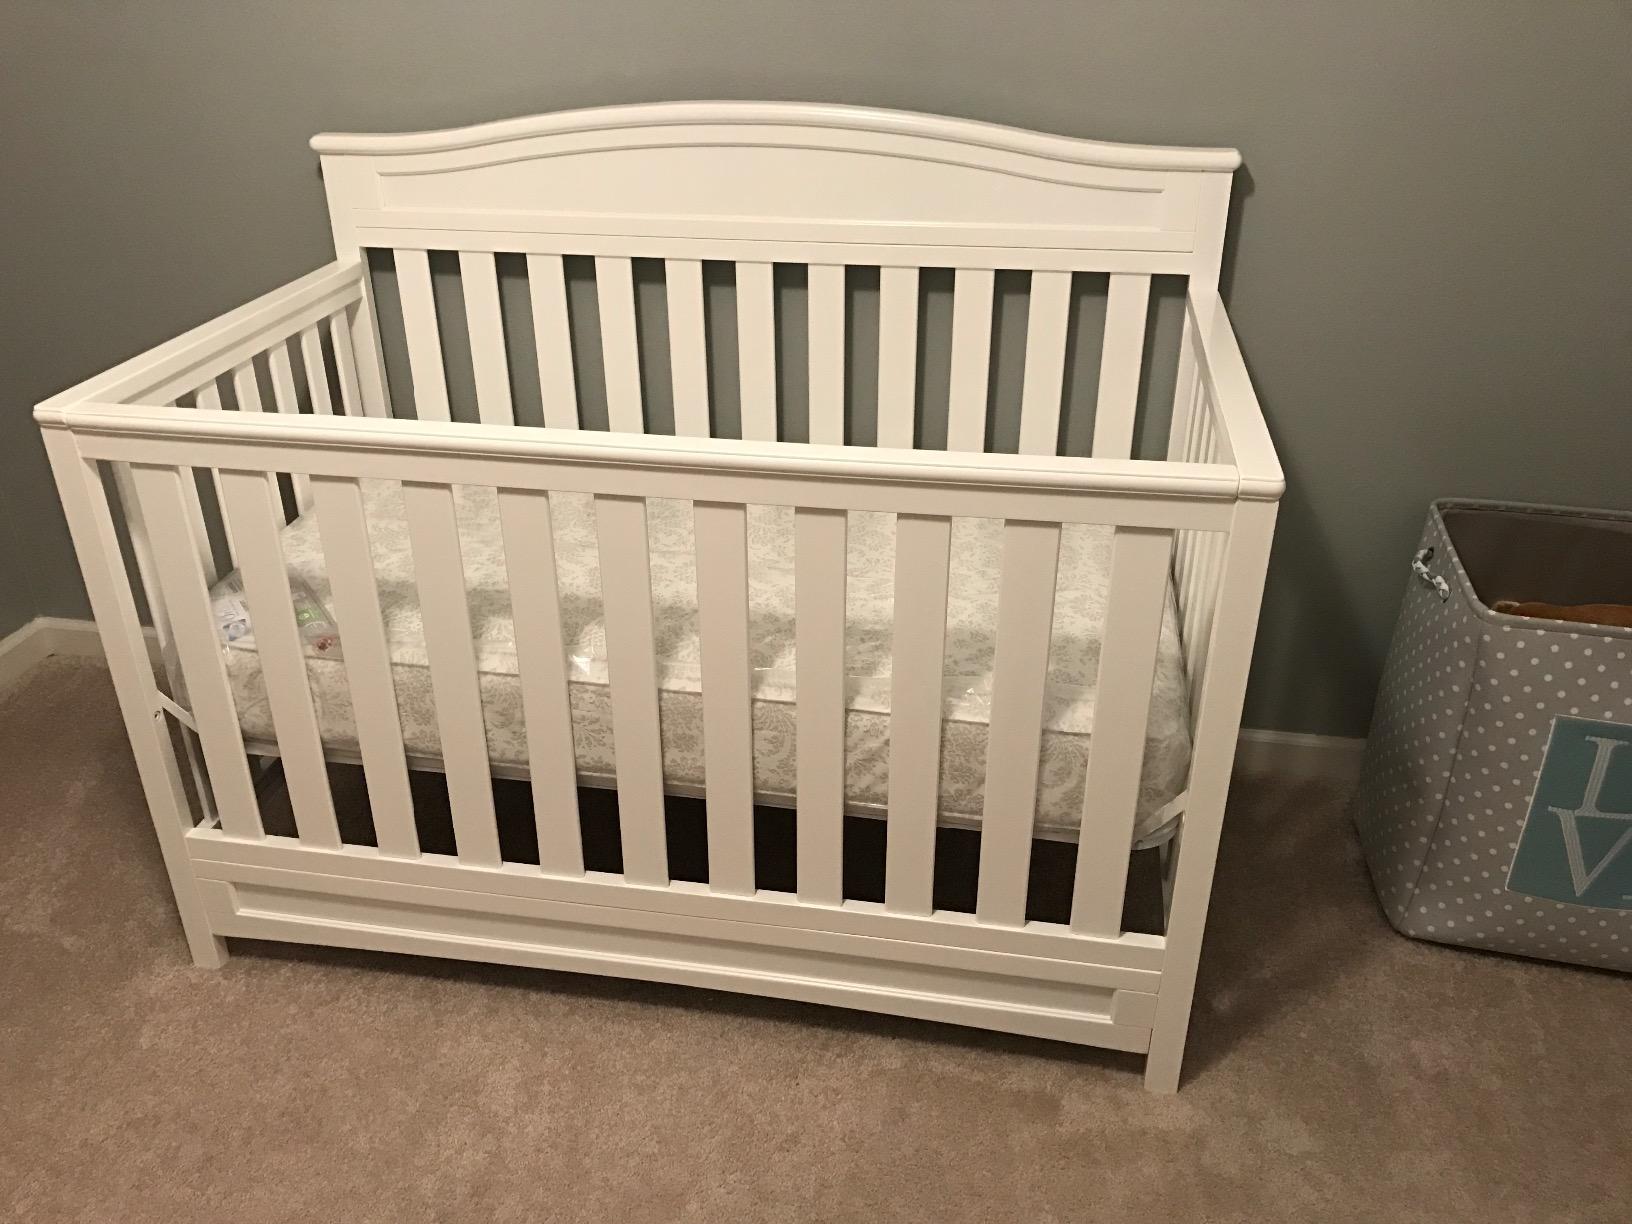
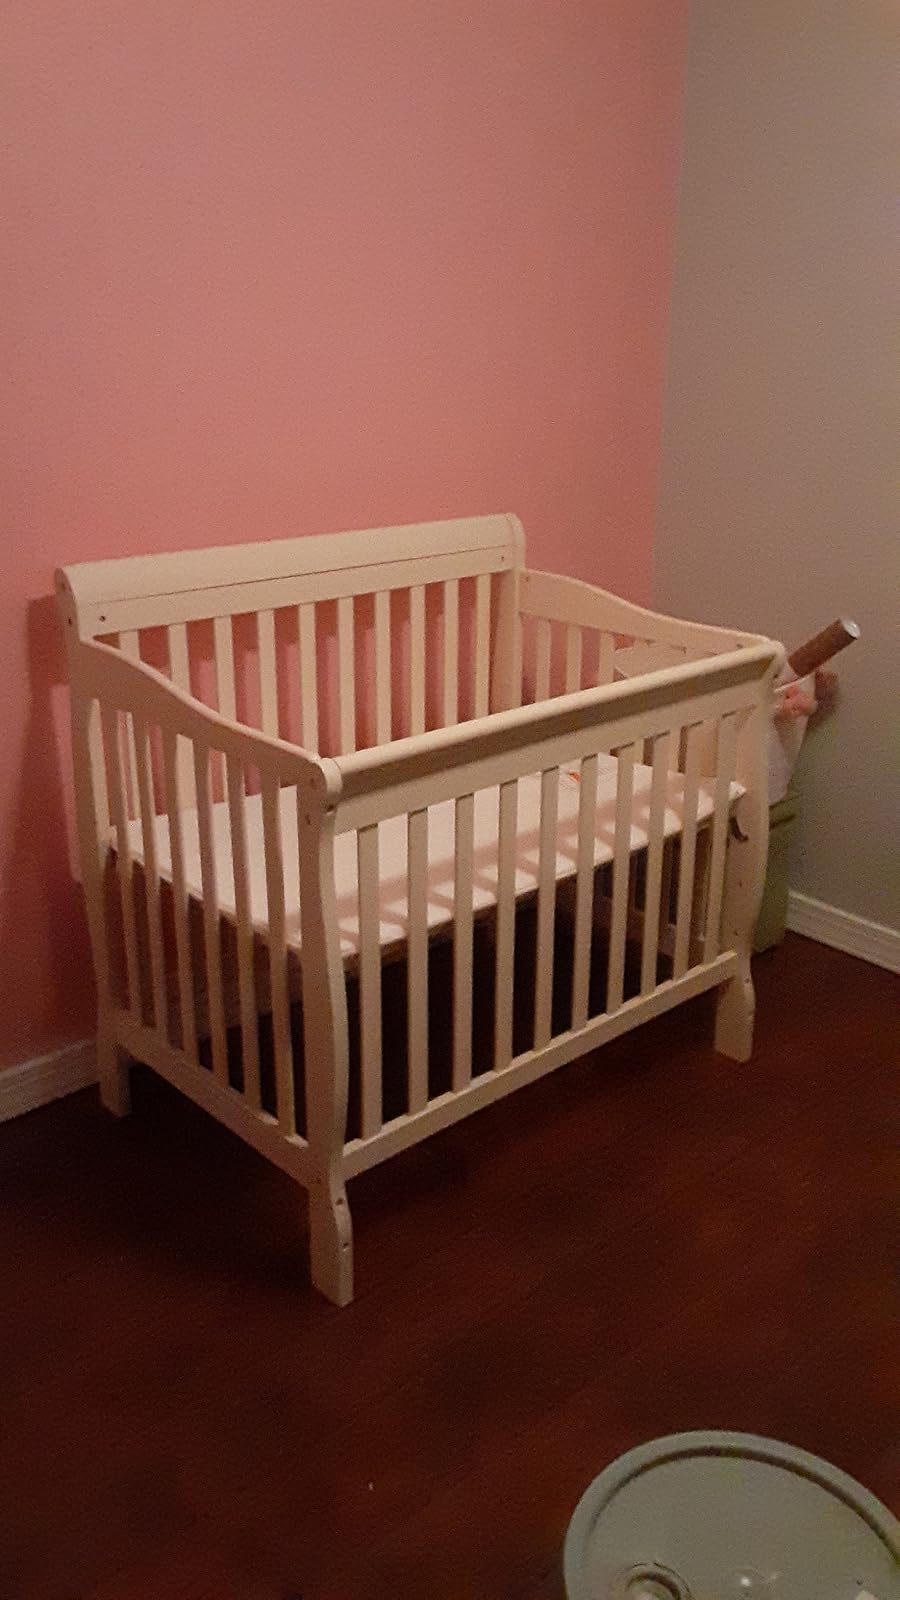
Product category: products_crib
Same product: no